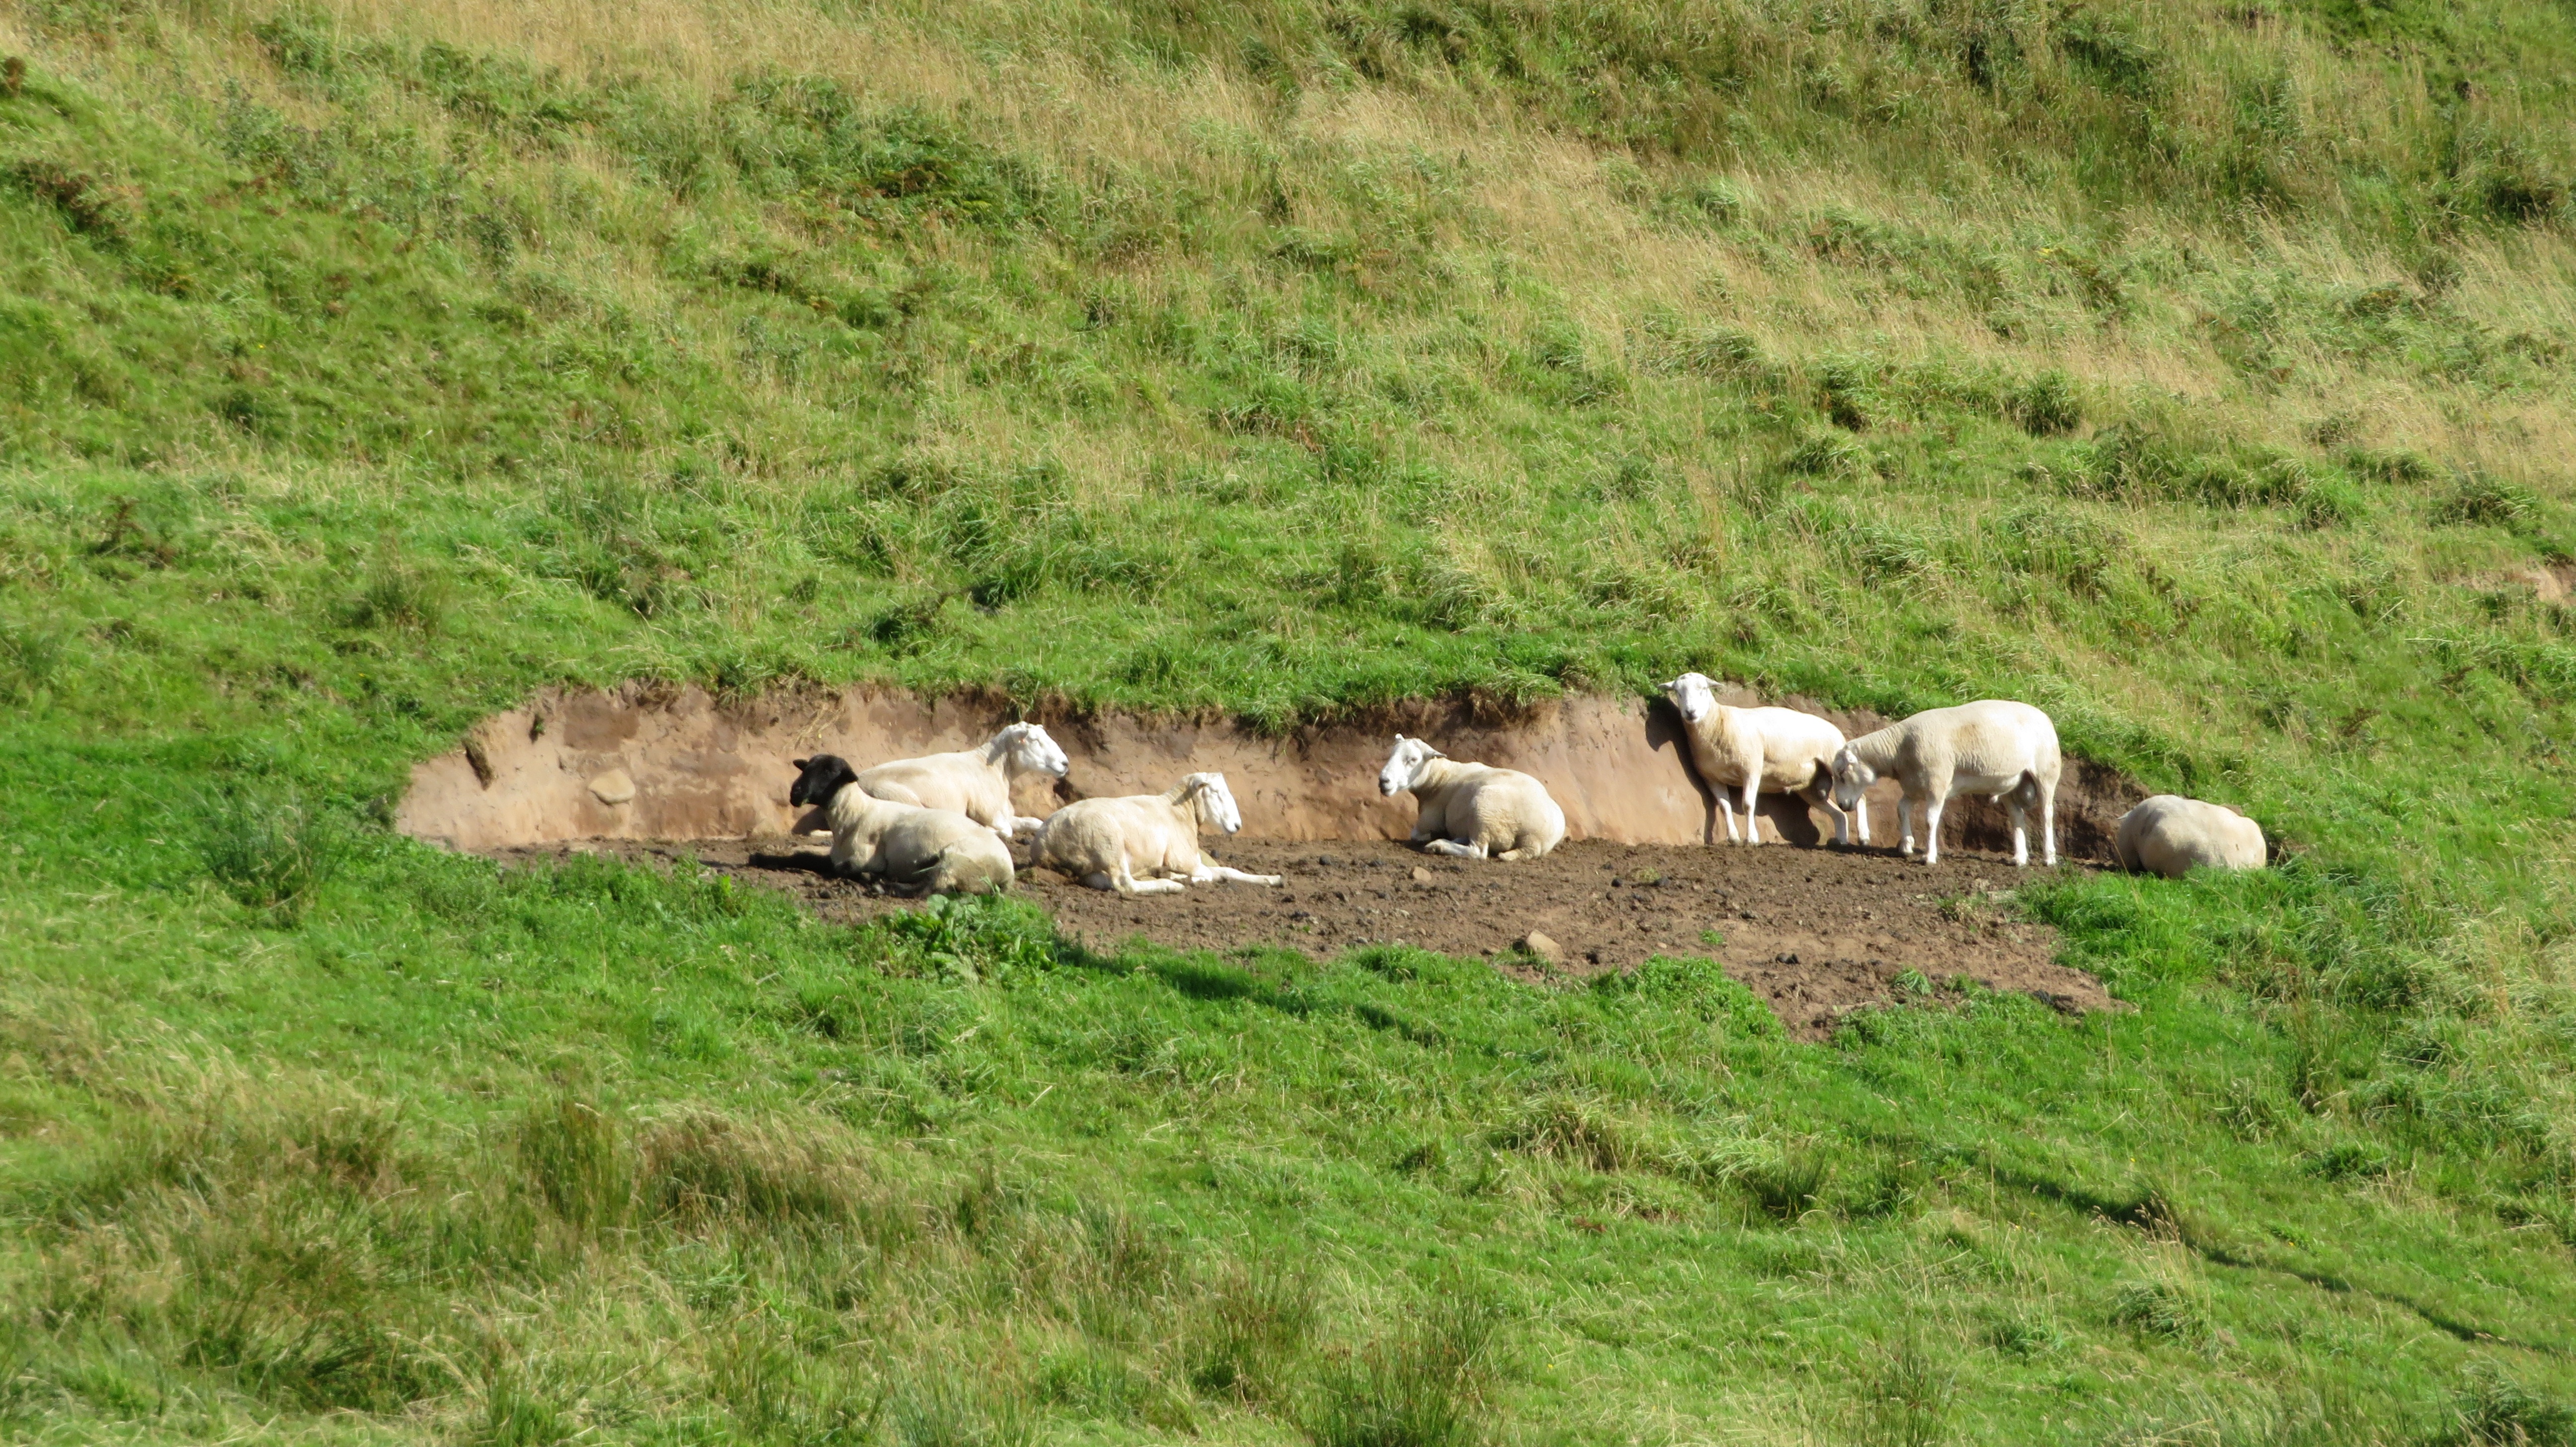
nature, grass, meadow, flock, wildlife, green, herd, pasture, grazing, sheep, mammal, fauna, grassland, sheeps, break, tundra